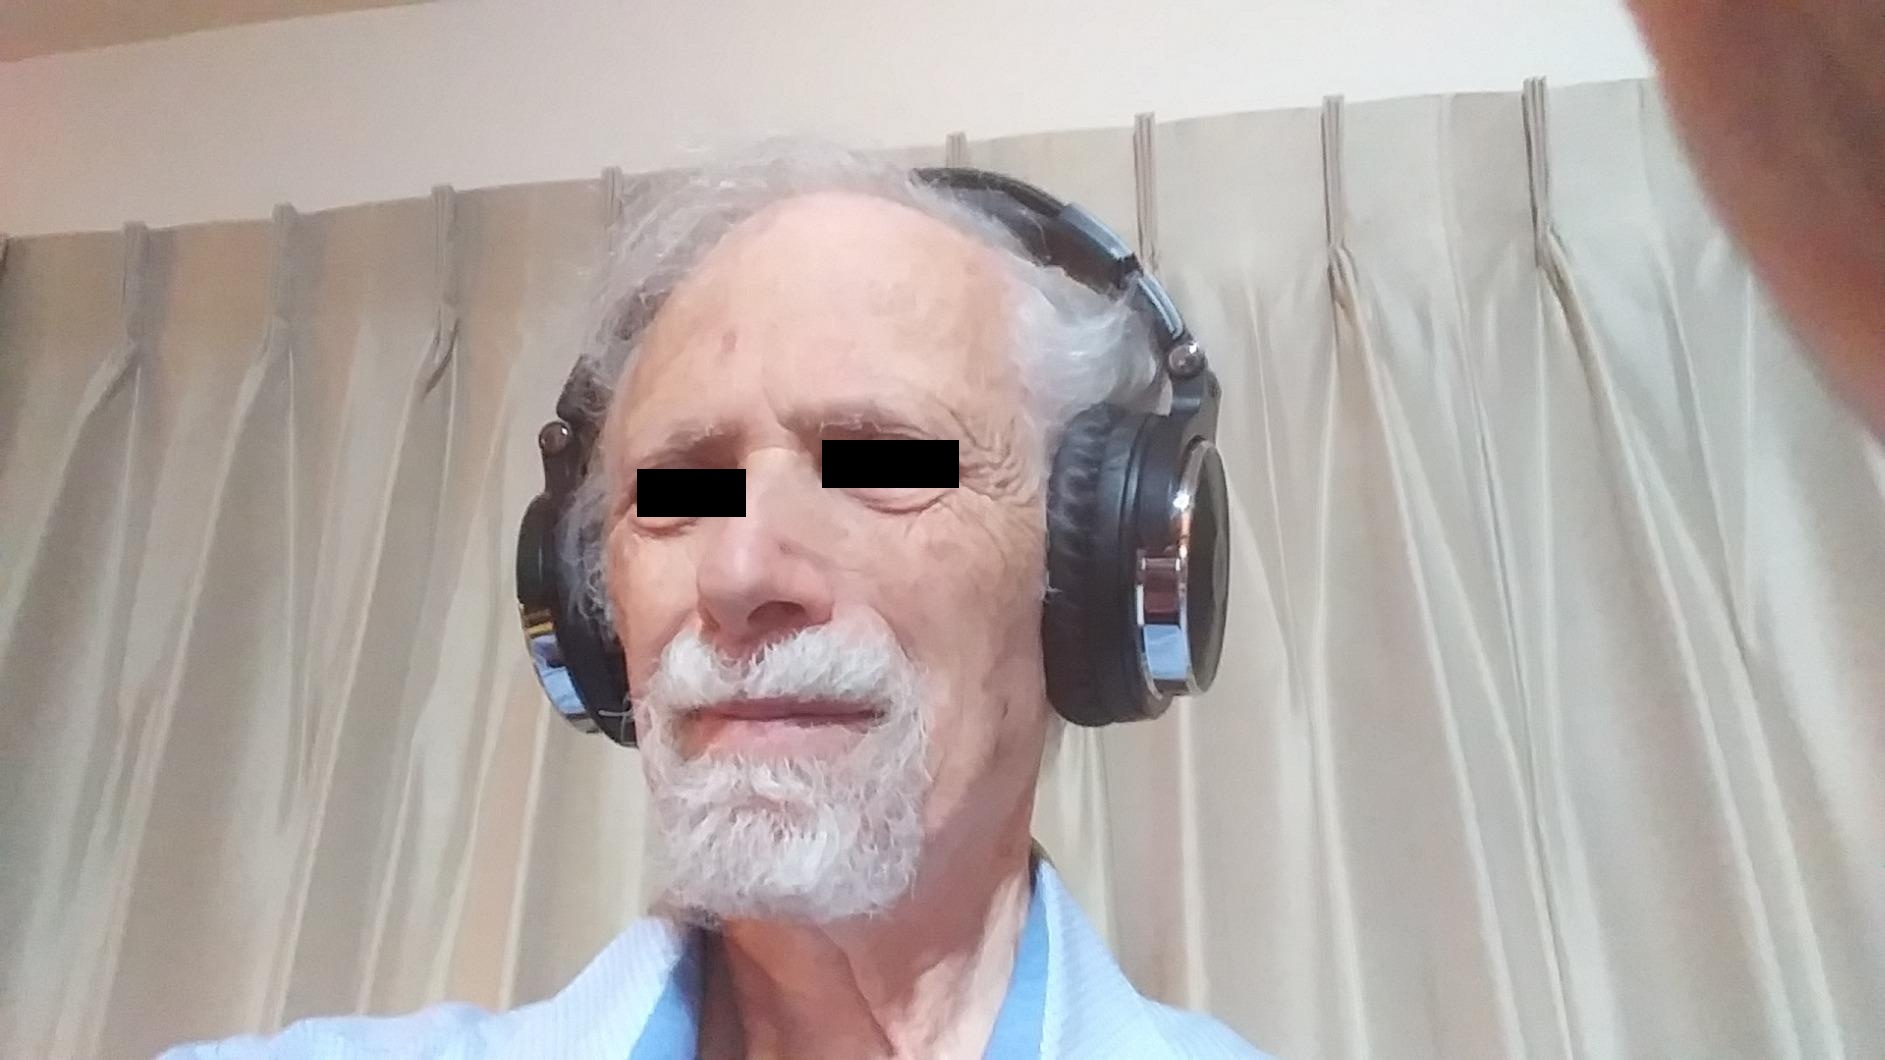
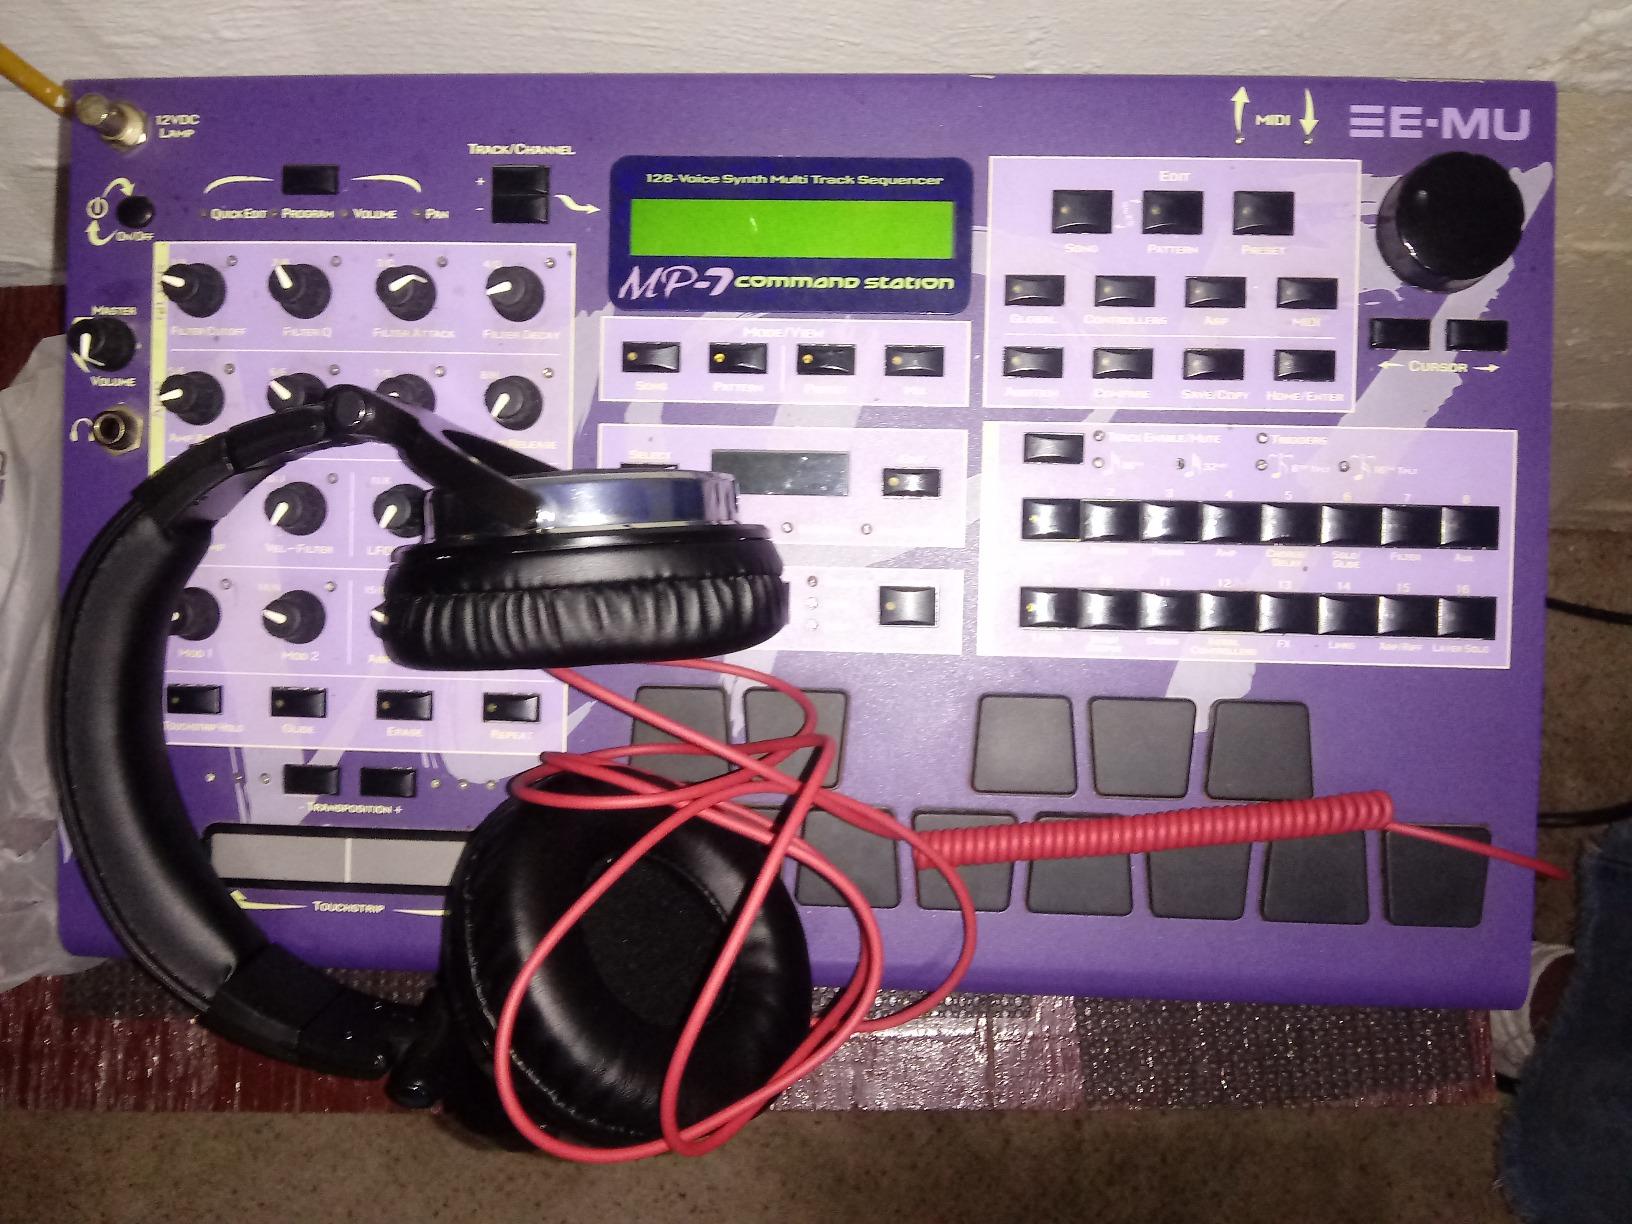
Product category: headphones
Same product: yes